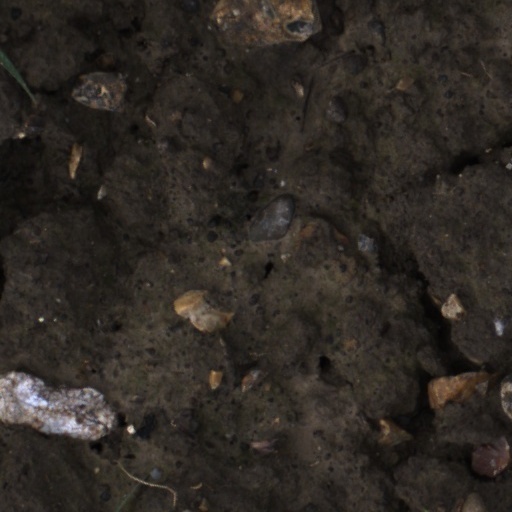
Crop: wheat